The Tale of Tsar Saltan (1966 film)

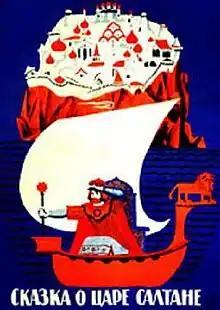

The Tale of Tsar Saltan is a 1966 children's fantasy film based on the eponymous 1831 versified tale by Alexander Pushkin, directed by Aleksandr Ptushko.